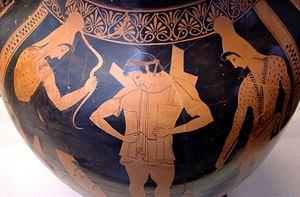
Hoplite enfilant son armure, entouré par deux guerriers scythes. Inscriptions